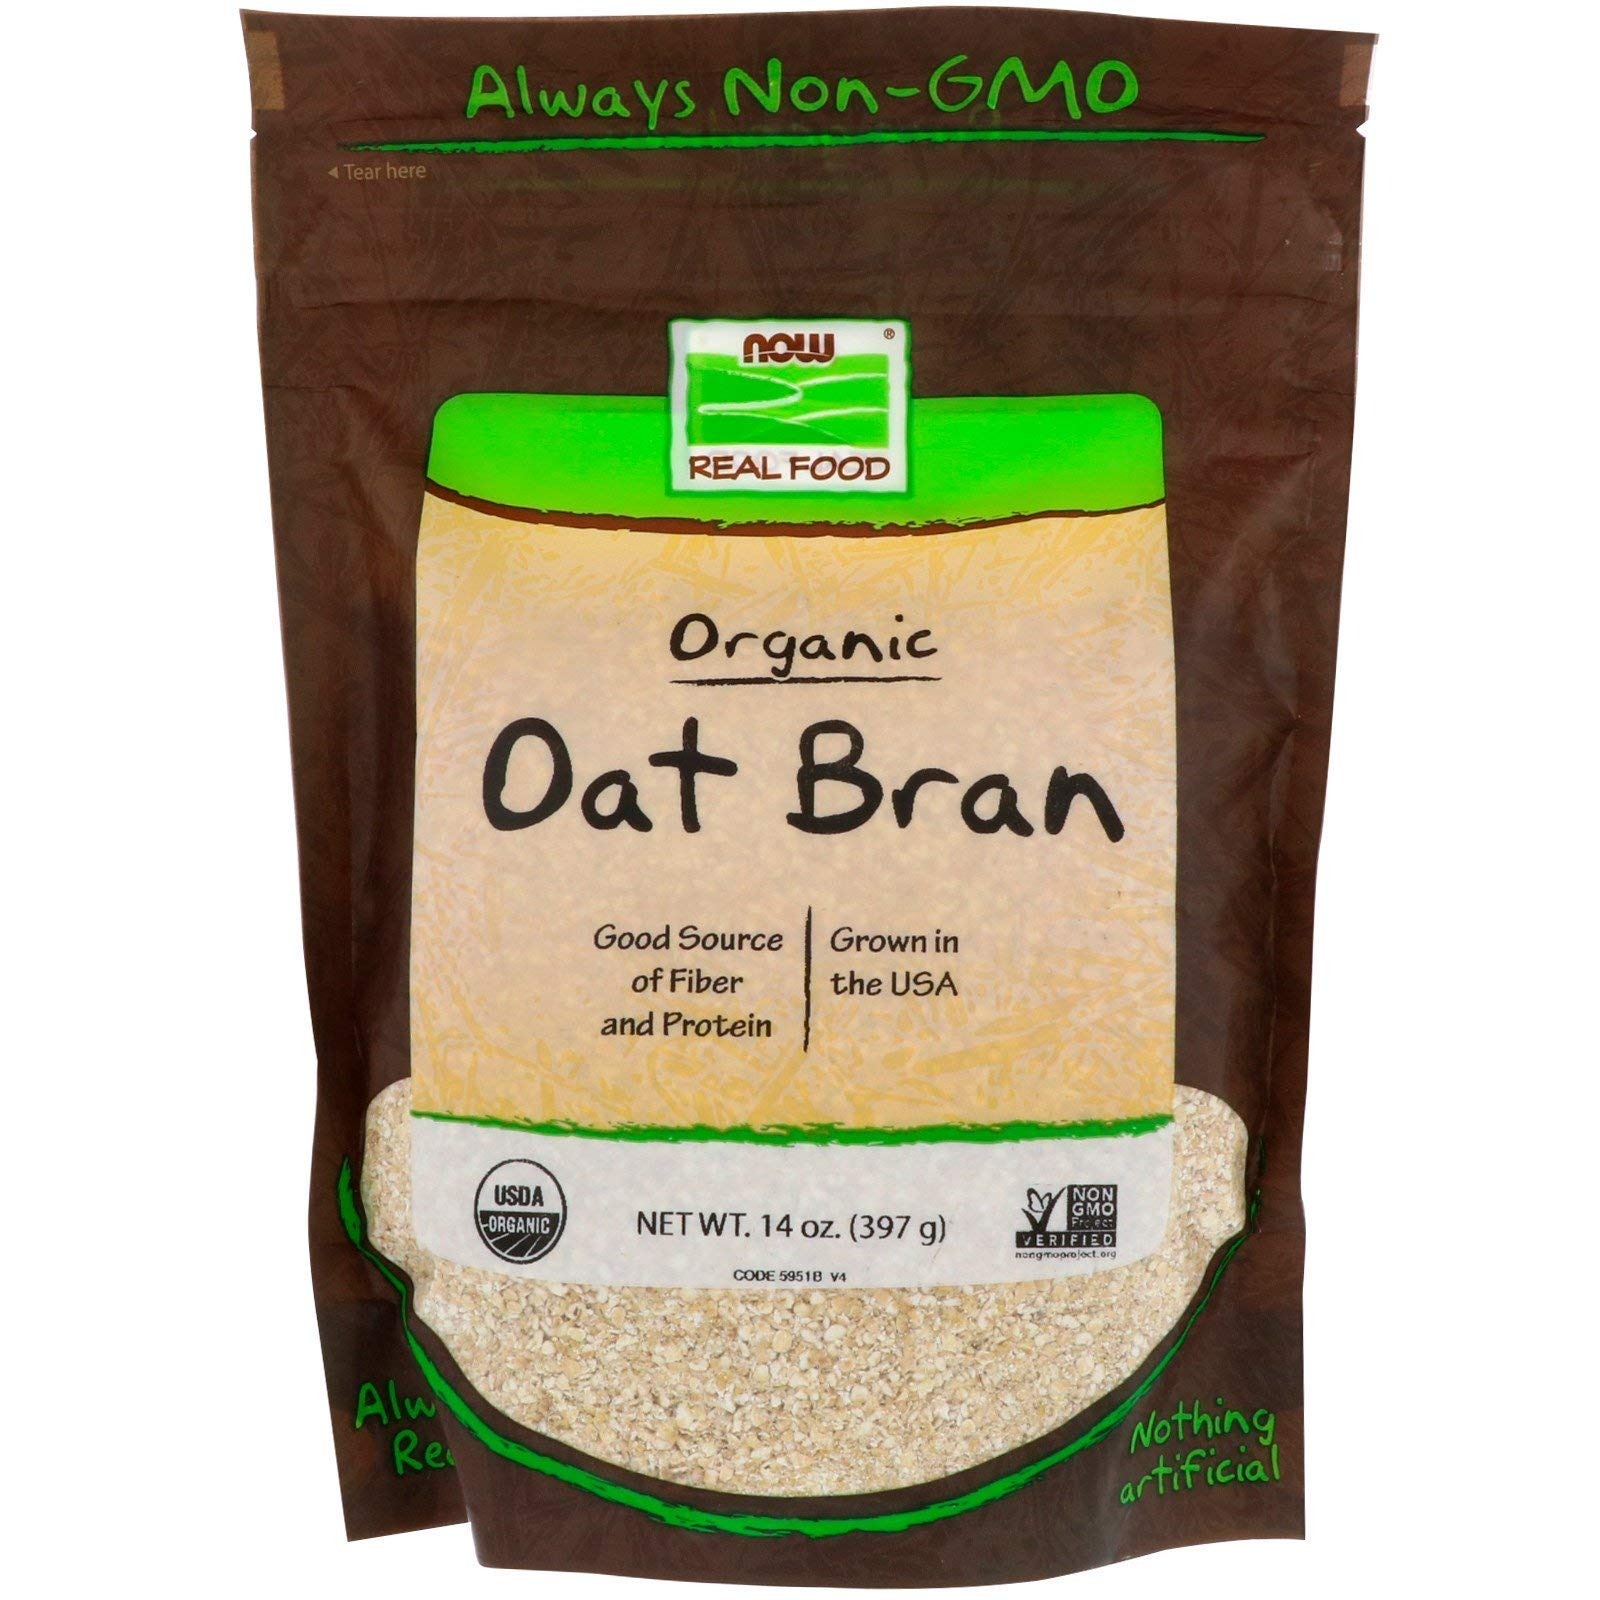
Item Name: Oat Bran, 14 oz by Now Foods (Pack of 3)
Product Description: Always Non-GMO Good Source of Fiber and Protein Grown in USA USDA Organic Non GMO Project Verified Always Real Nothing Artificial Pure Goodness Certified Organic by QAI Vegetarian/Vegan Product Organic Oat Bran Oat Bran is the nutrient-dense outer husk of oat grain and is a good source of fiber and protein. NOW Real Food Organic Oat Bran is a great addition to most baked goods and is primarily used to boost fiber content. It adds texture and imparts a subtle, nutty flavor that's ideal for breads and muffins, and it's a flavorful addition to cereals, or as a topping for breads and muffins that adds color and improves taste. Soluble fiber from foods such as oat bran, as part of a diet low in saturated fat and cholesterol, may reduce the risk of heart disease. A serving of NOW Real Food Organic Oat Bran supplies 3 grams of soluble fiber. Because you are what you eat, NOW Real Food has been committed to providing delicious, healthy, natural foods since 1968. We're independent, family owned, and proud of it. Keep it natural. Keep it real.
Value: 42.0
Unit: Fl Oz

Price: 5.41